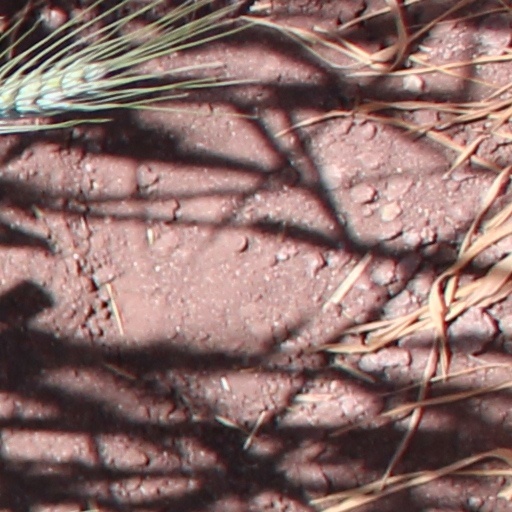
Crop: wheat